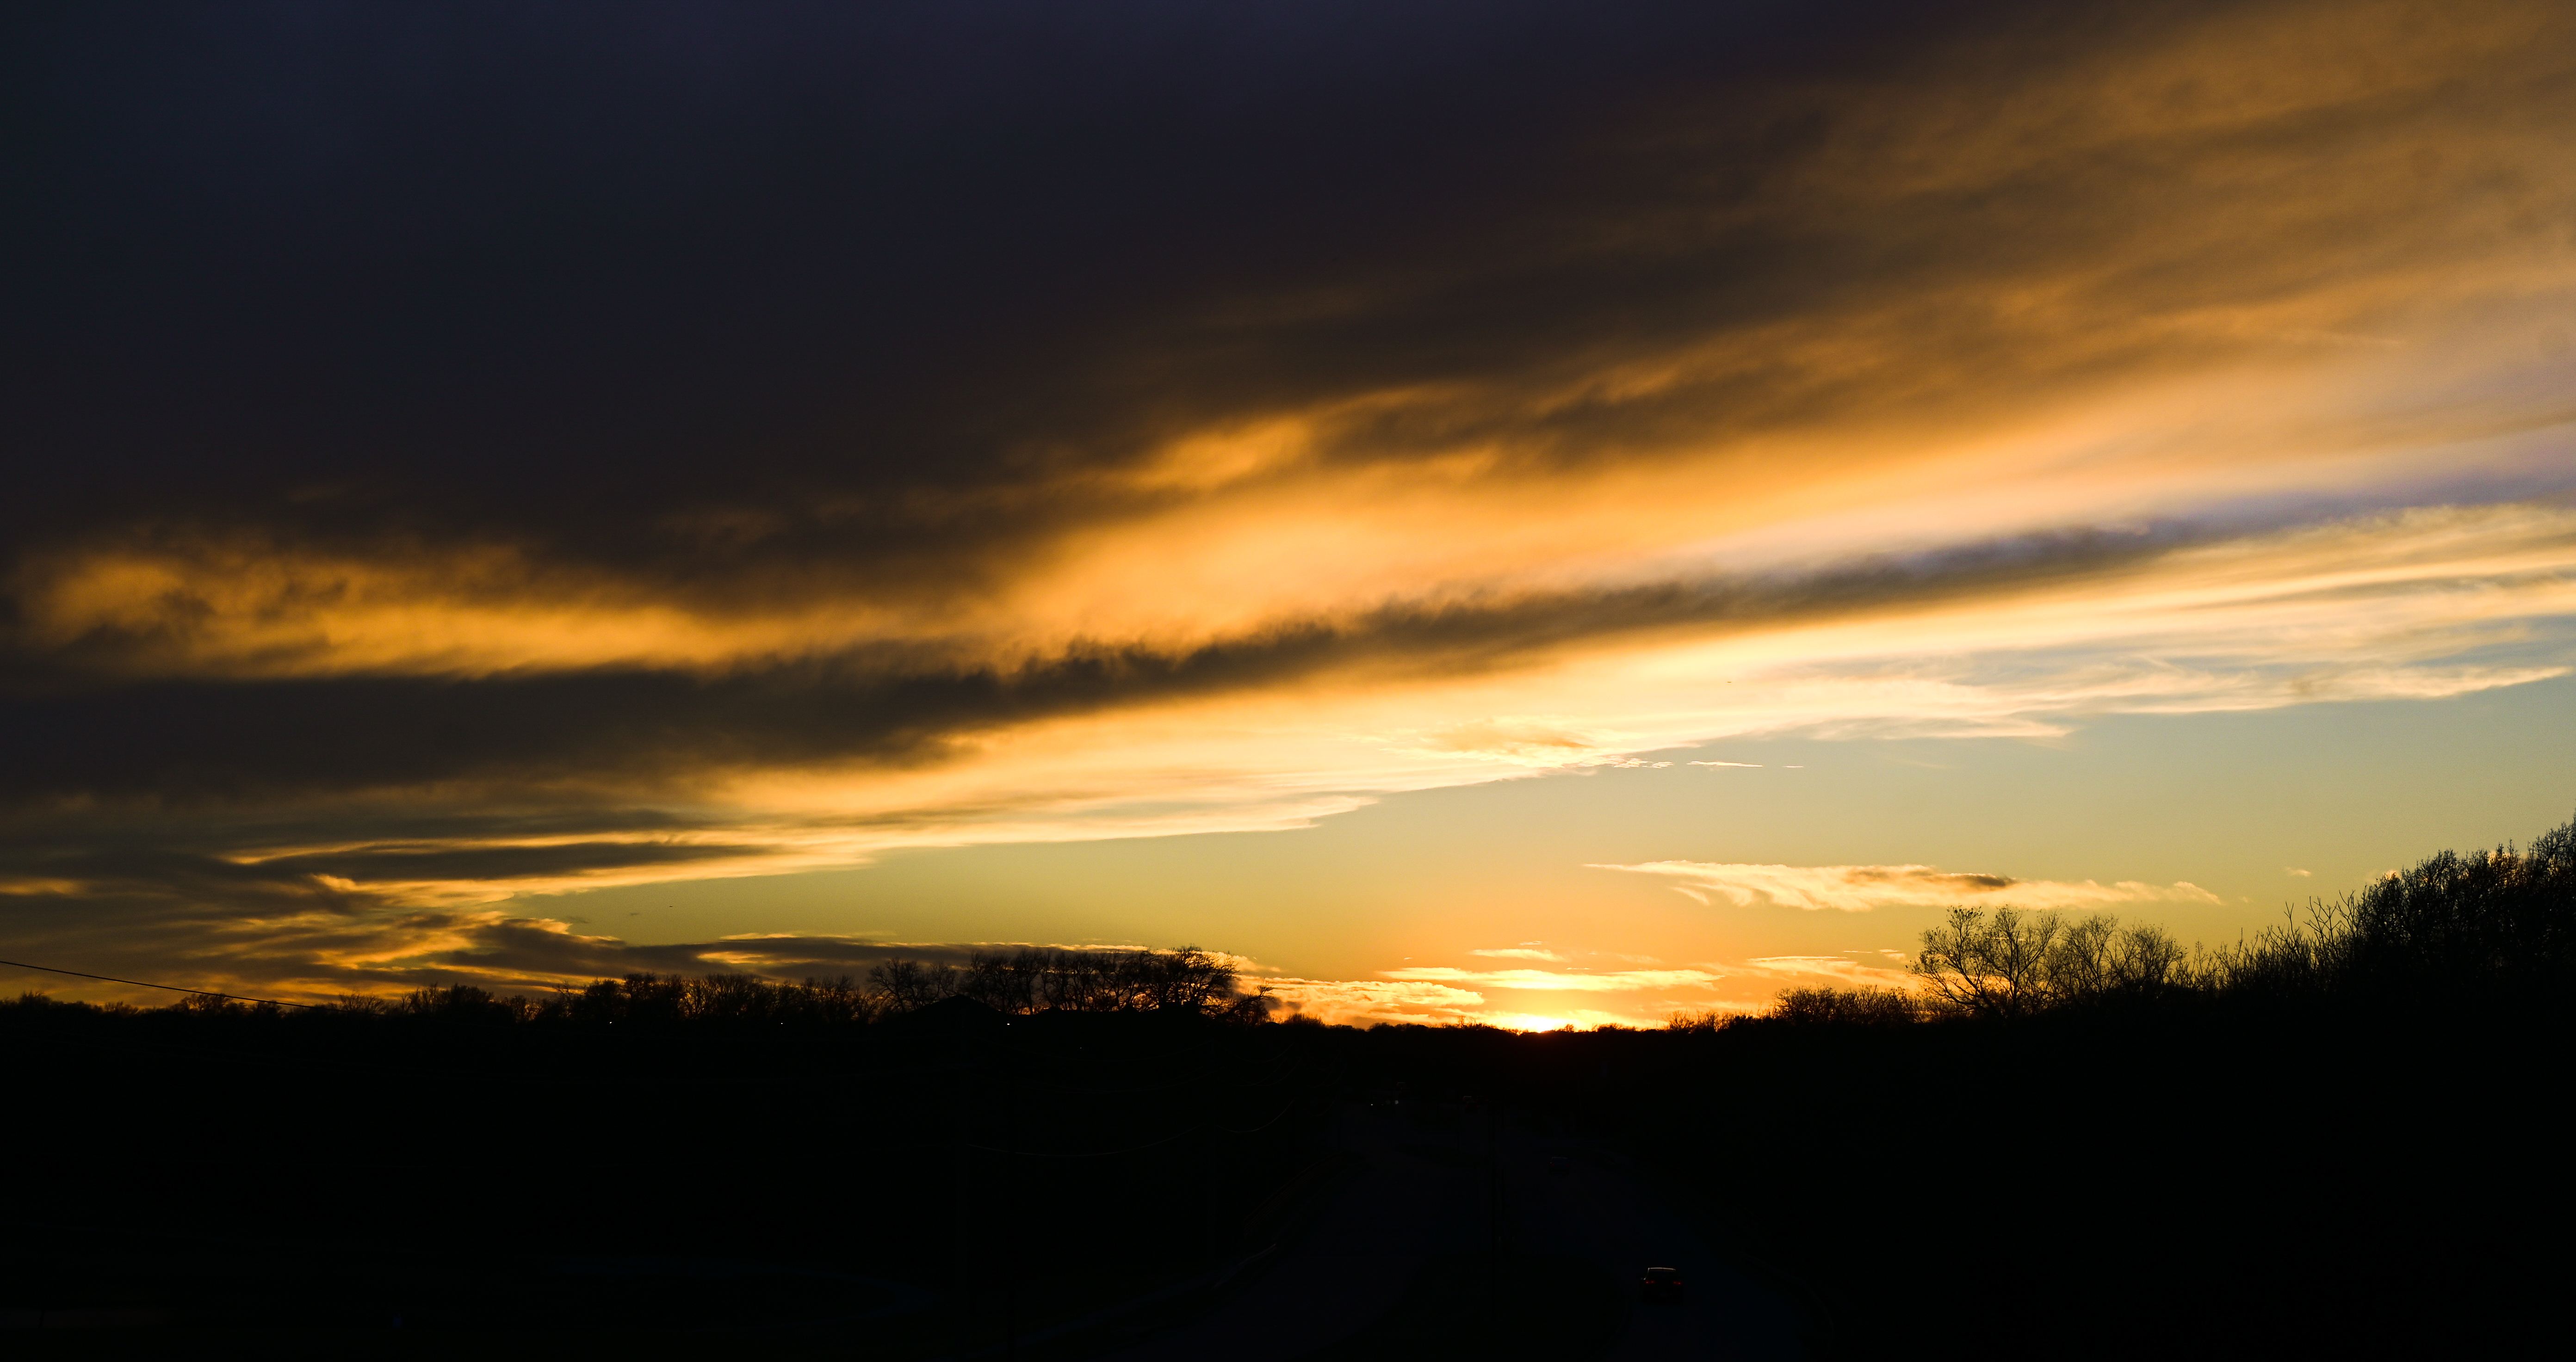
texas, garland, clouds, sunset, cloudy skies, sunset sky, sundown, colorful, colorful sky, colorful sunset, Last Sunset, NYE Sunset, nye, outdoors, nature, Artistry in Nature, Master Artist, nikon, Nikon Z50, Z50, cloud, sky, atmosphere, daytime, afterglow, ecoregion, natural landscape, amber, orange, red sky at morning, dusk, sunrise, atmospheric phenomenon, cumulus, landscape, horizon, plain, astronomical object, Tints and shades, grassland, heat, calm, tree, sun, dawn, darkness, meteorological phenomenon, field, grass, prairie, evening, hill, winter, backlighting, night, ocean, silhouette, wildlife, celestial event, road